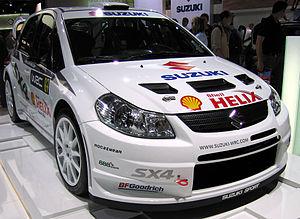
Le Suzuki World Rally Team, également connu sous le nom de Suzuki WRC Challenge était une écurie de rallye engagée en WRC. Suzuki a fait ses débuts en WRC en 2007 à l'occasion du Tour de Corse. Mais après juste une saison complète en 2008, Suzuki annonce son retrait du WRC en raison de la crise économique.